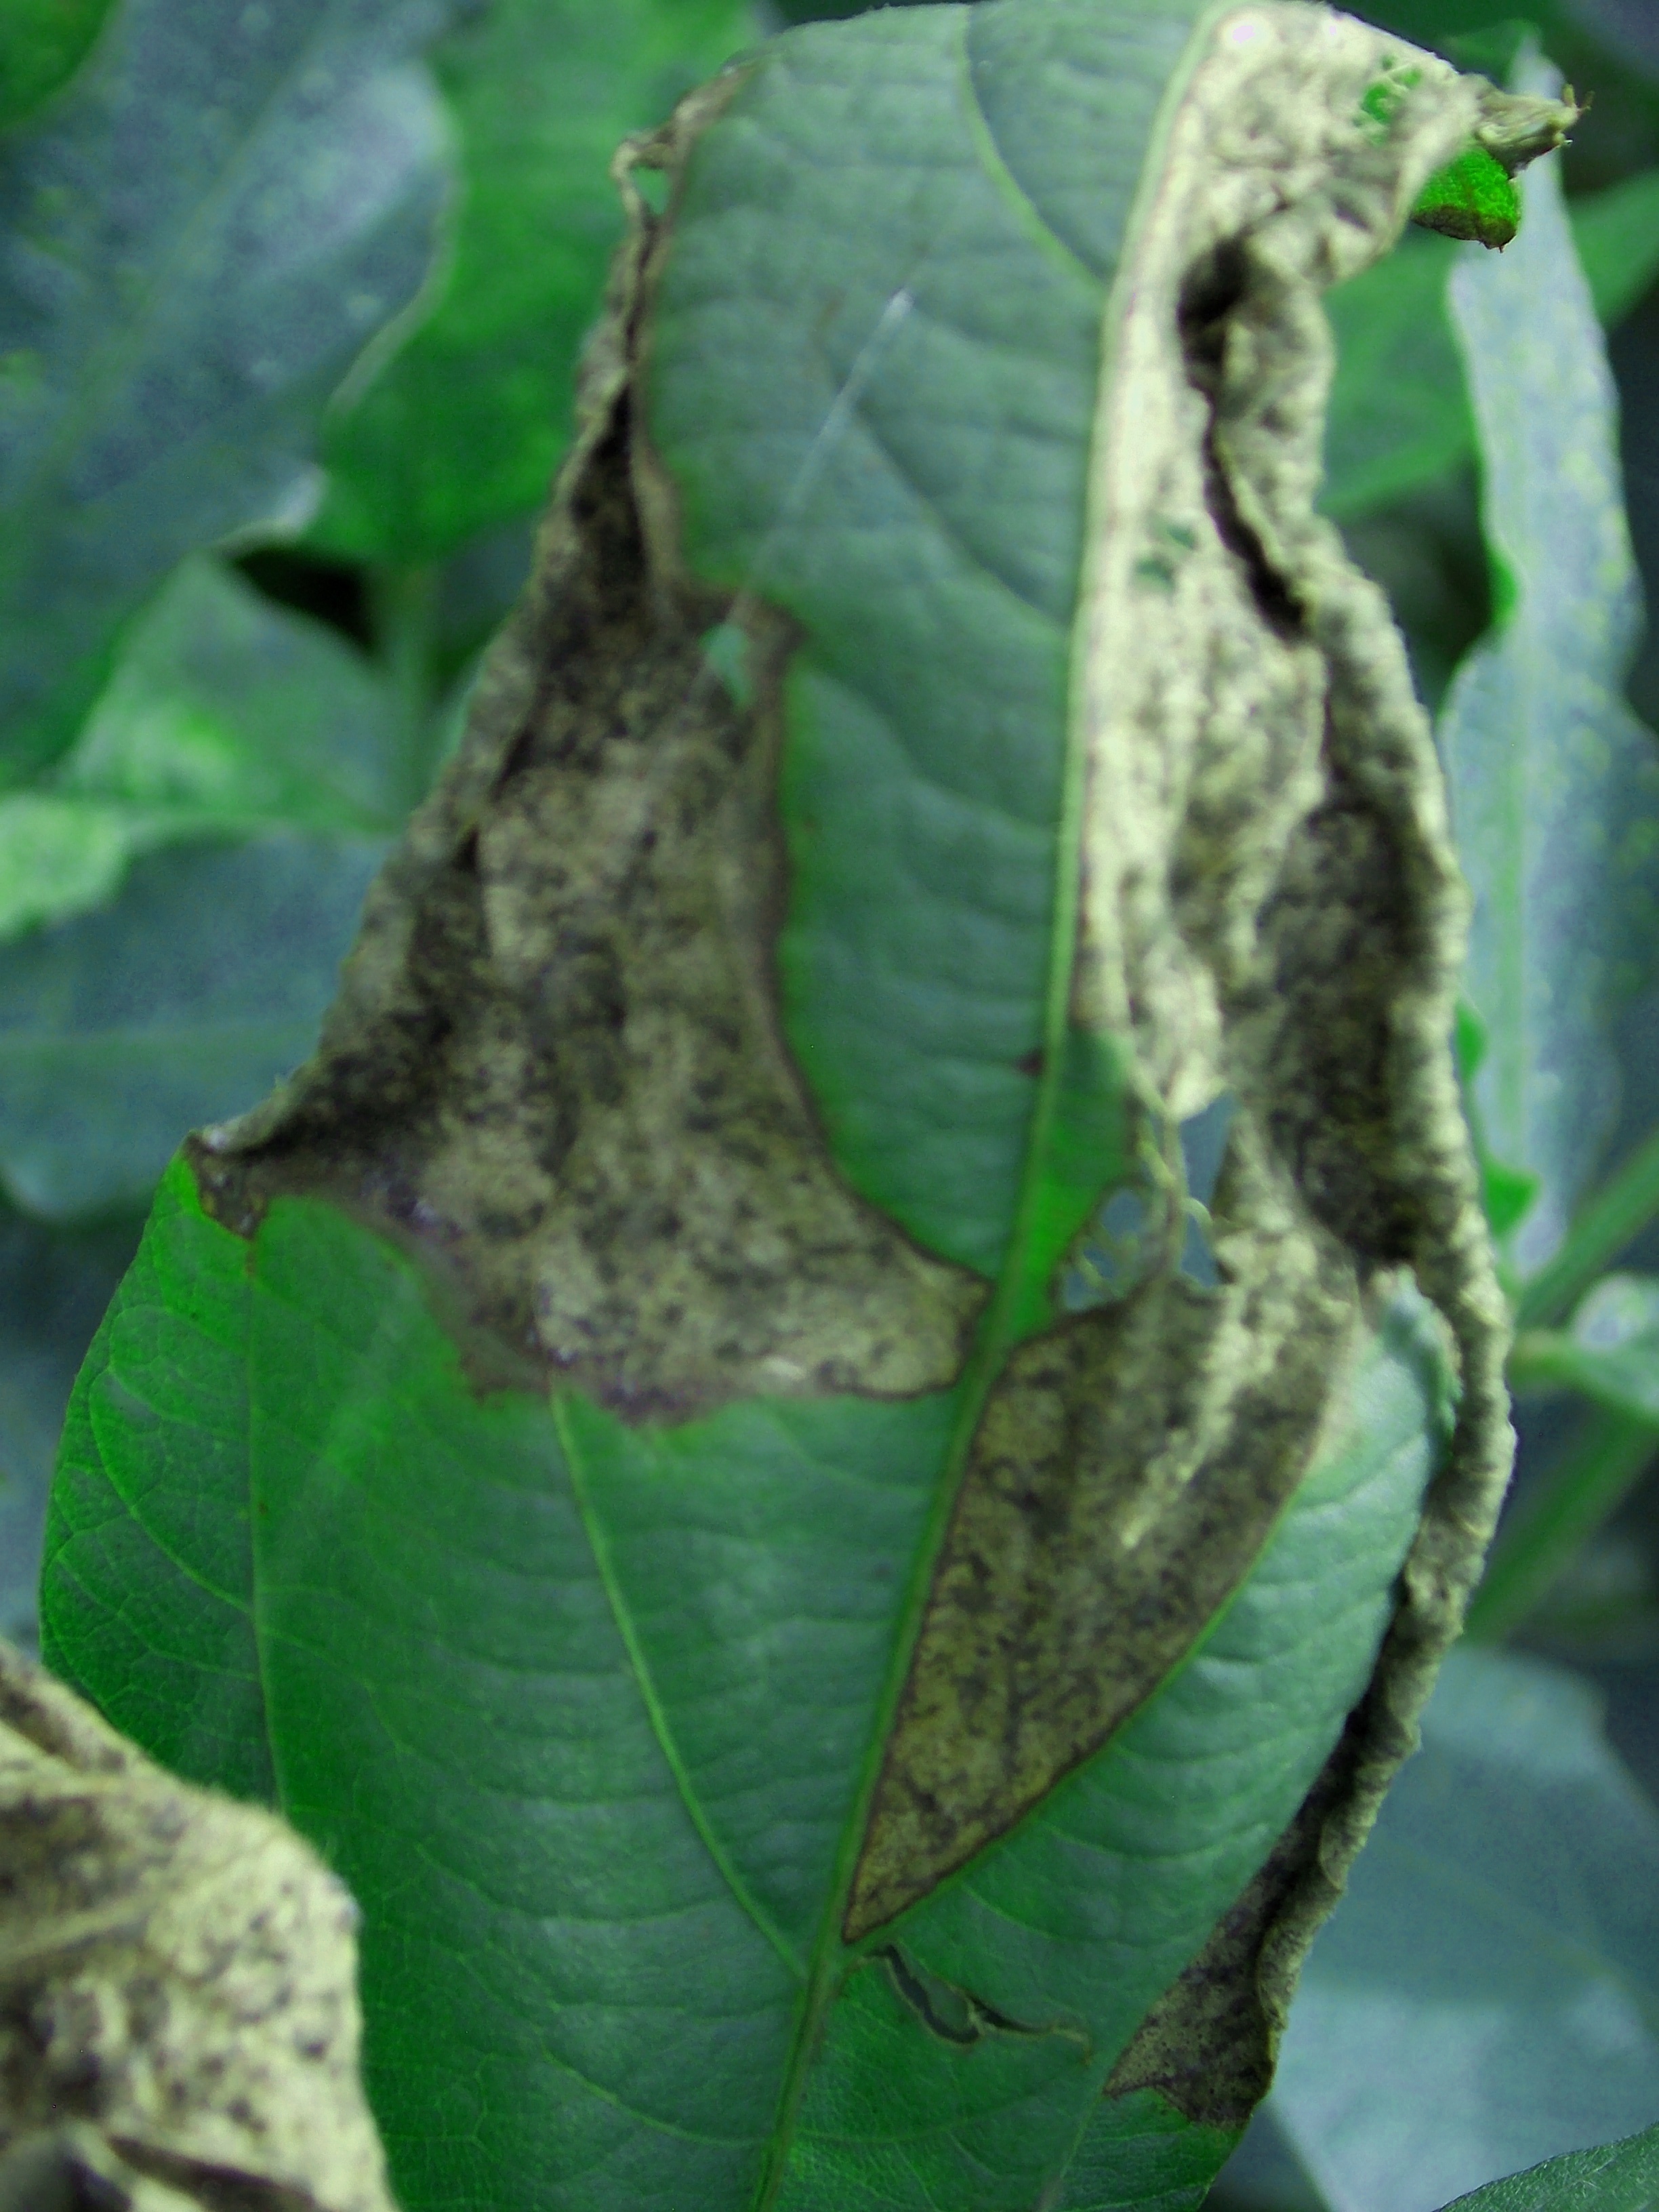
Label: Disease